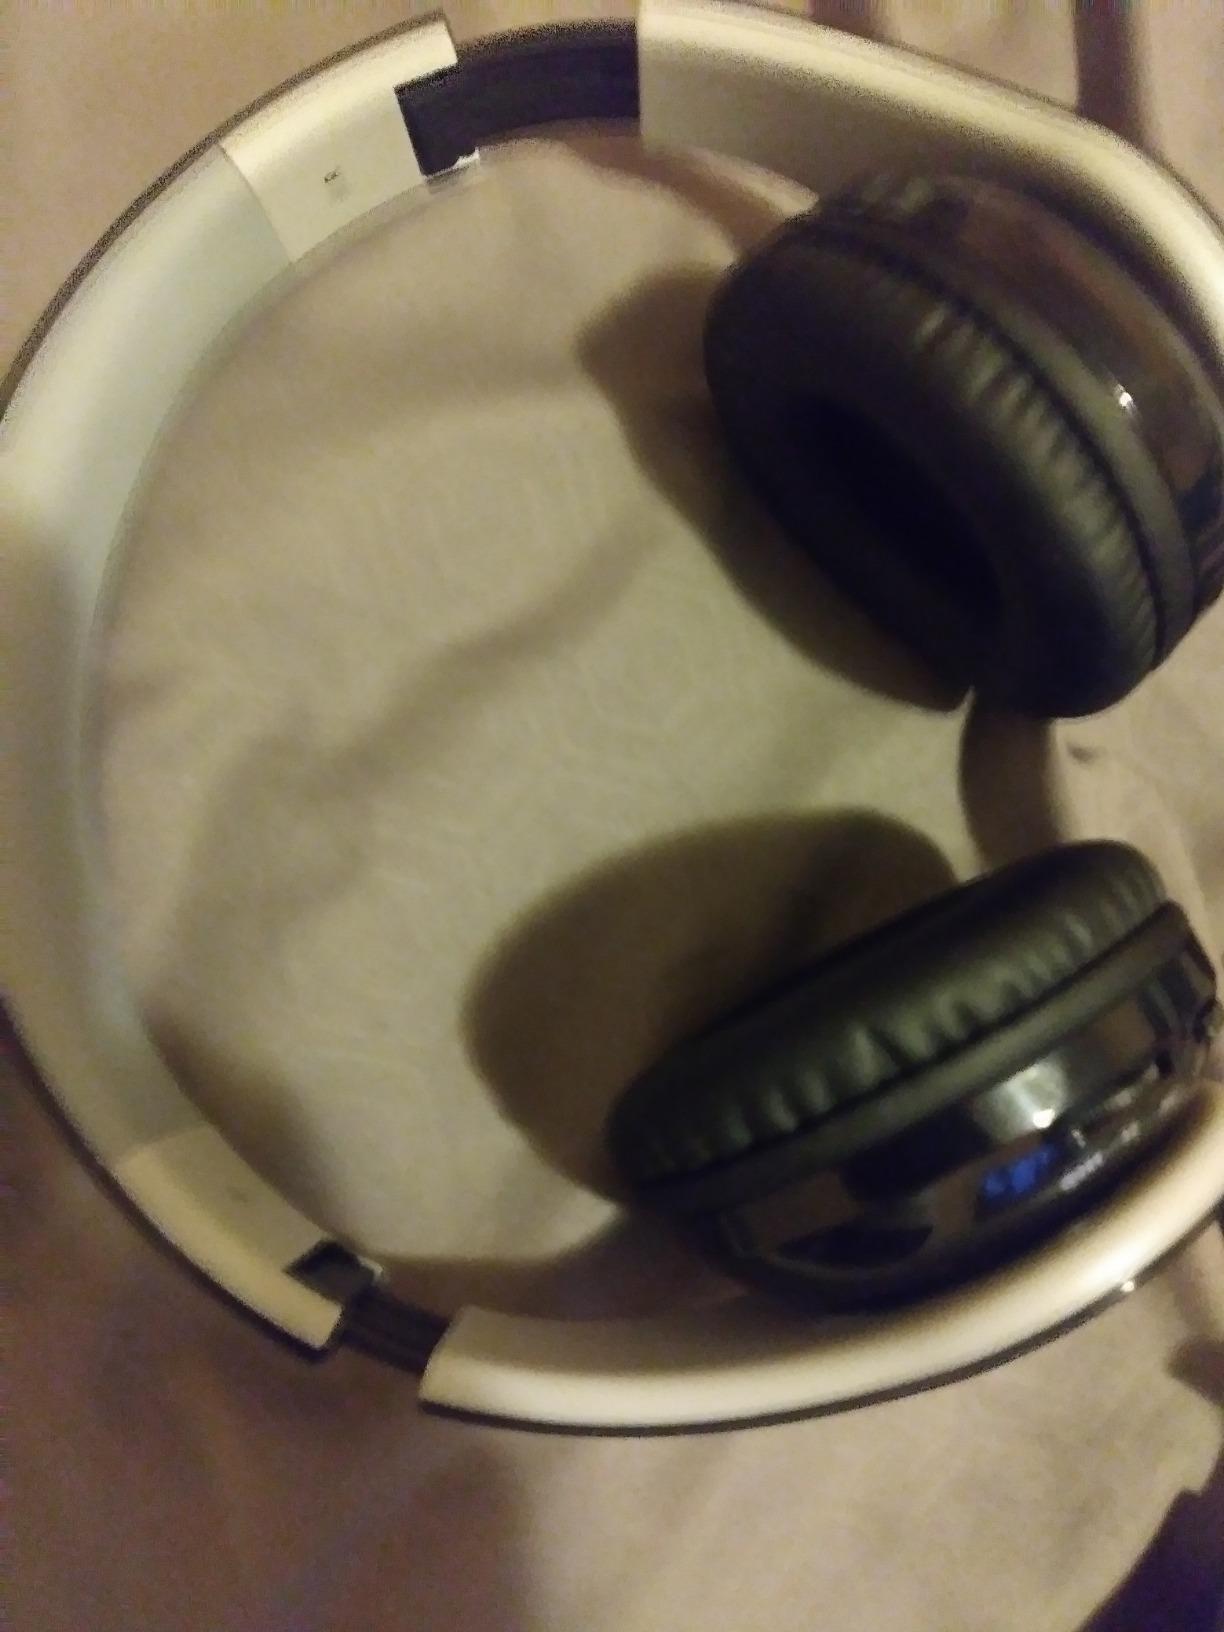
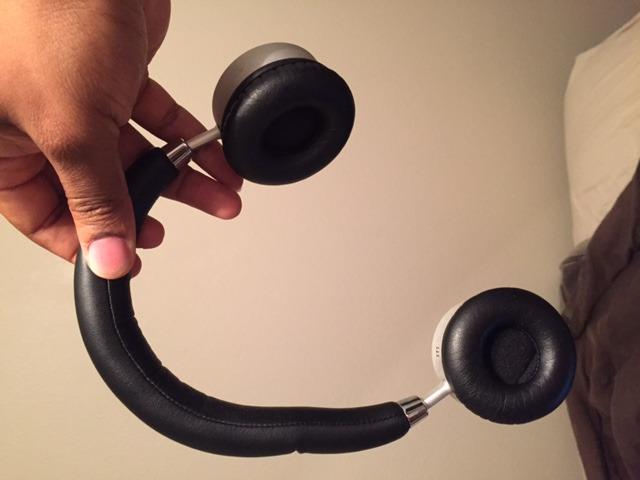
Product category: headphones
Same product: no